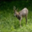
Label: deer